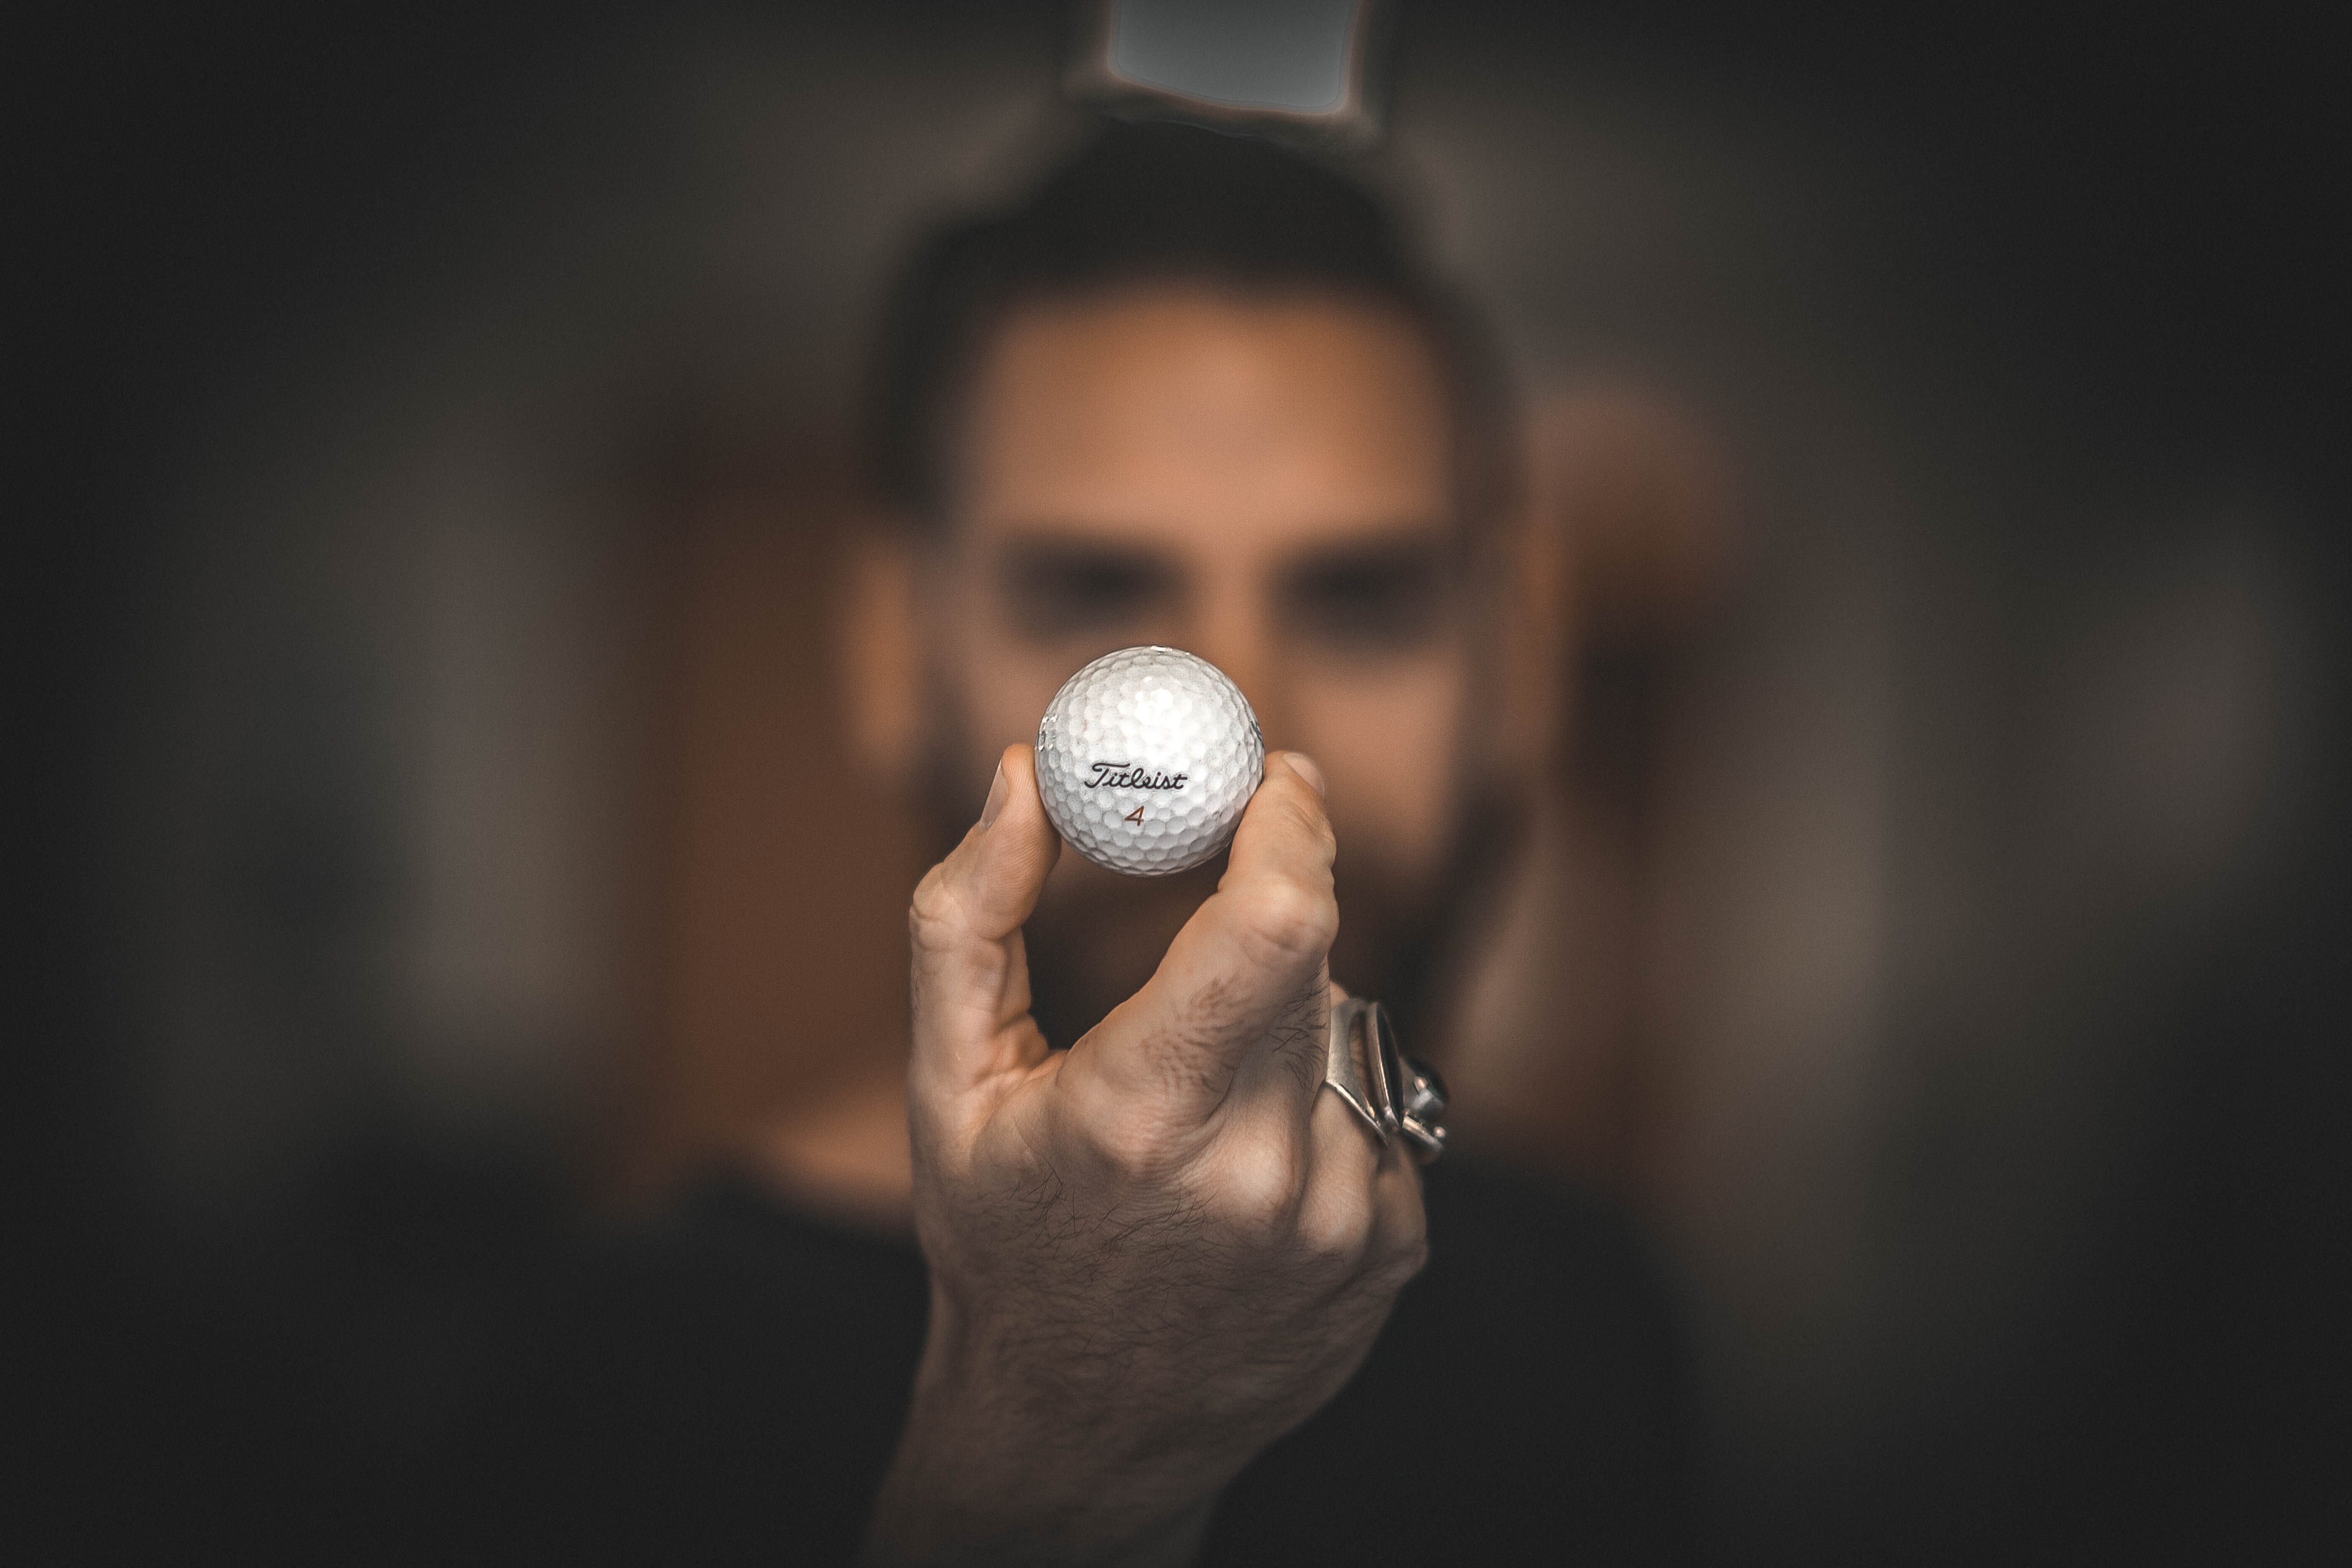
hand, man, light, photography, portrait, model, finger, macro, darkness, black, close up, golf ball, singing, photograph, beauty, photo shoot, sense